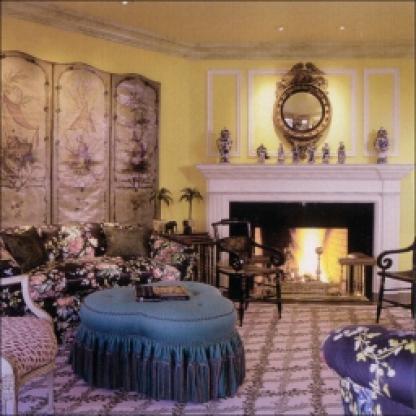
Scene: Indoor